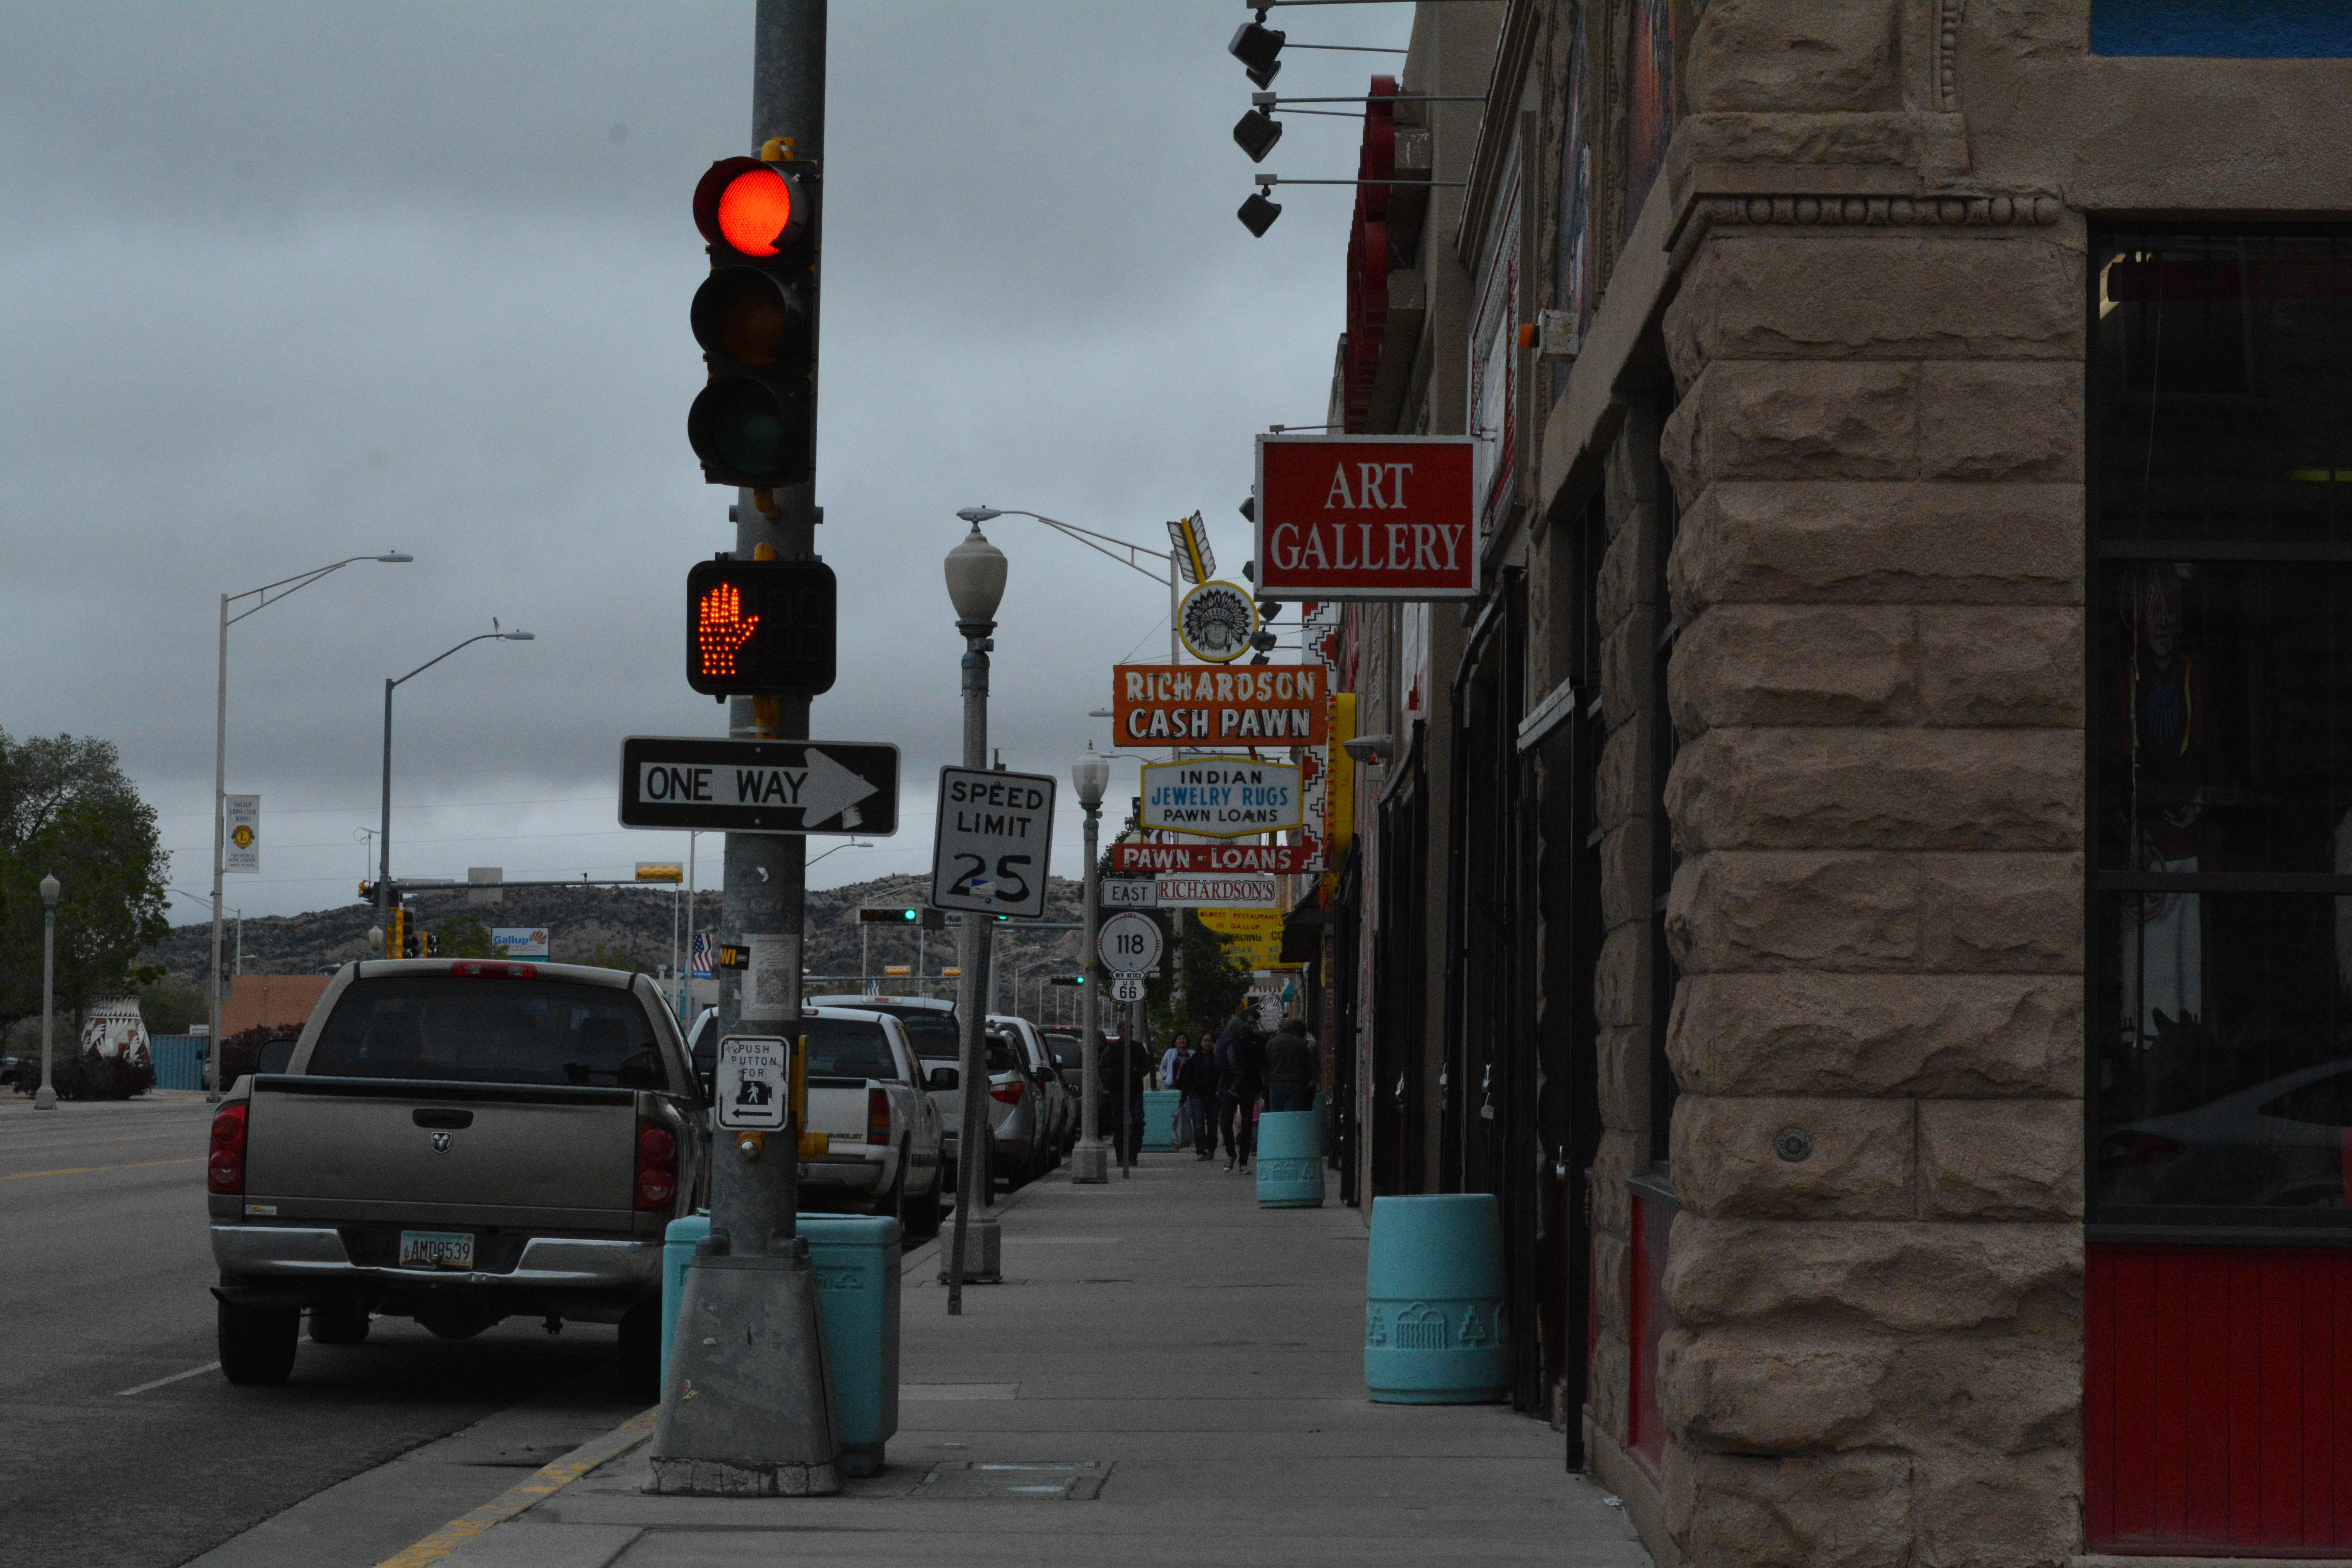
pedestrian, road, traffic, street, town, city, downtown, transport, lane, lighting, traffic light, infrastructure, light fixture, urban area